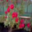
Label: rose